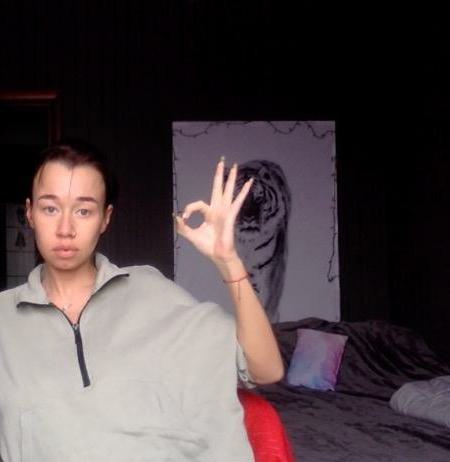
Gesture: ok